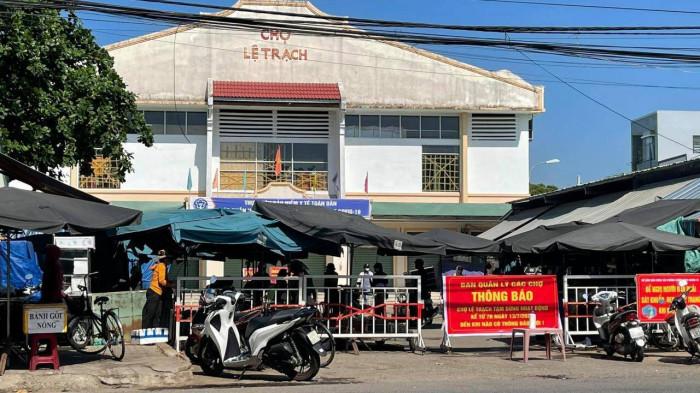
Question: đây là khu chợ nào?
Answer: chợ lệ trạch